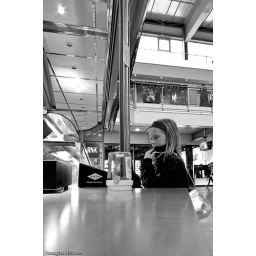
SMC Pentax-DA 15mm f4 ltd on the Pentax K-7. Turned black and white in light room.